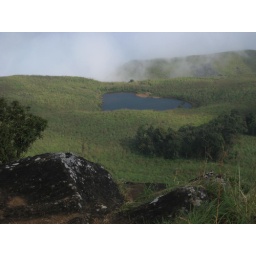
Natural lake - Elephants and other animals drink from it in the summer